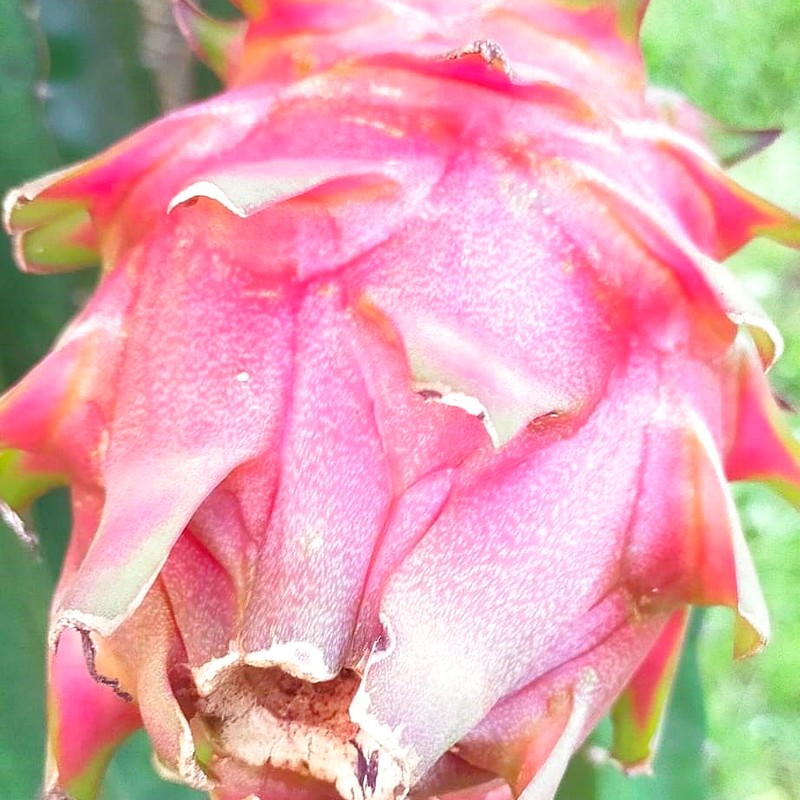
Label: Mature Dragon Fruit